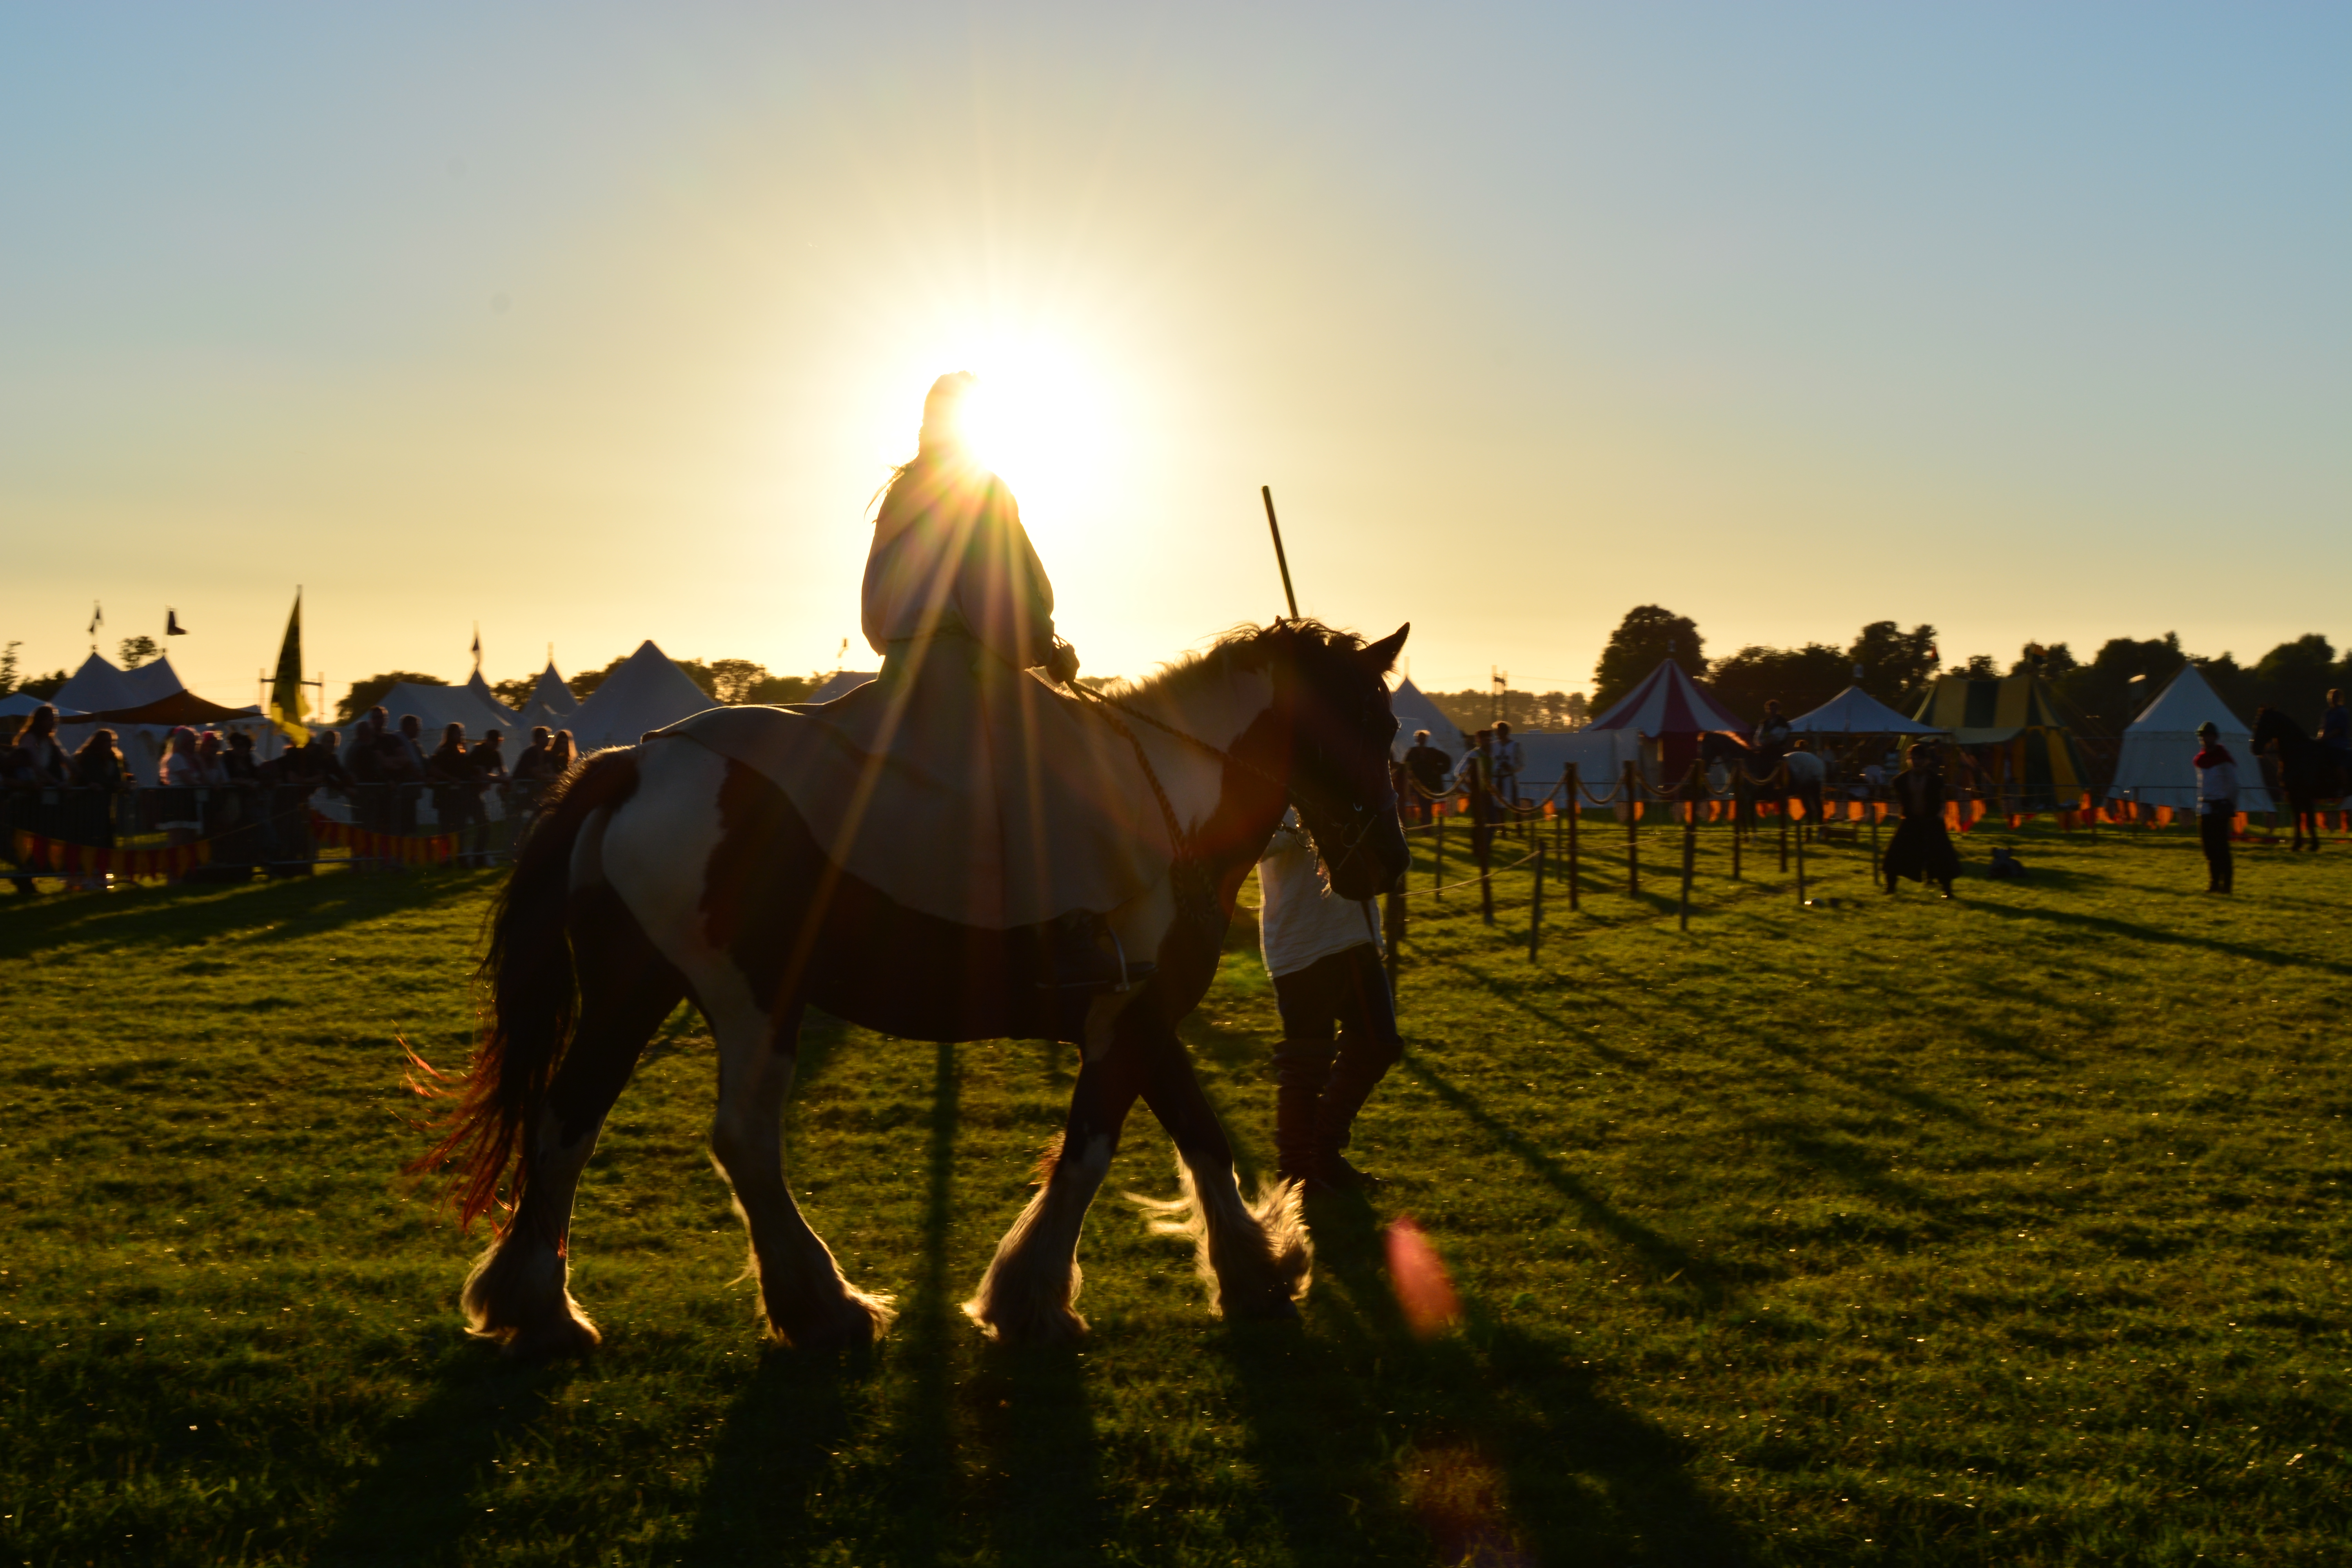
man, landscape, grass, silhouette, people, sunset, field, farm, evening, horse, shadow, mammal, stallion, equestrian, equine, outdoors, race, mare, sunrays, tents, middle ages, horsemen, adult, cavalry, horse like mammal, mustang horse